Anton Hám

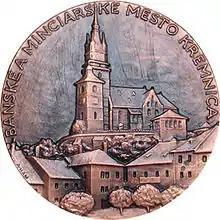
Kremnica plaketa

Anton Hám introduced in the Kremnica Mint enamelling of lapel pins and order (honour)-s that were very popular and have been produced for leading companies in the state. A large number of his pins have been focused on sports, religious, historical and agricultural themes. In 1937, he became acquainted with pantographs and the Janvier reduction machines for the medal art on his study stay in Paris, which then he introduced in the Kremnica Mint.